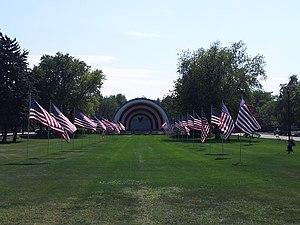
La ville de Huron est le siège du comté de Beadle, dans l'État du Dakota du Sud, aux États-Unis. Selon le recensement de 2010, elle compte 12 592 habitants.